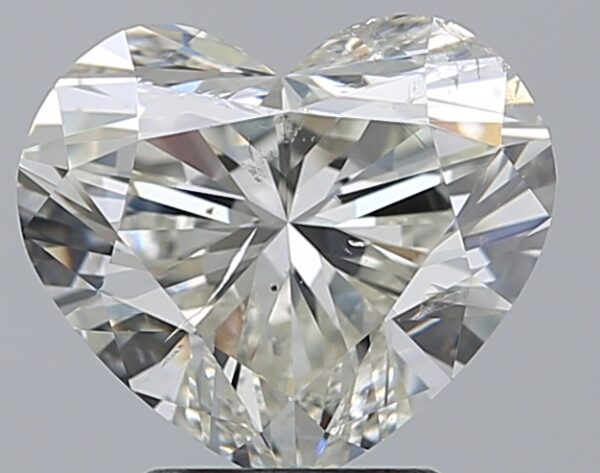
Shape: heart
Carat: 3
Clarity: SI2
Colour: K
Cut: EX
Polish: EX
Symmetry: EX
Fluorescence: N
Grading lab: GIA
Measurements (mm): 8.69 x 9.93 x 5.81